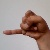
The image shows a hand gesture representing the letter 'J' in Indian Sign Language.